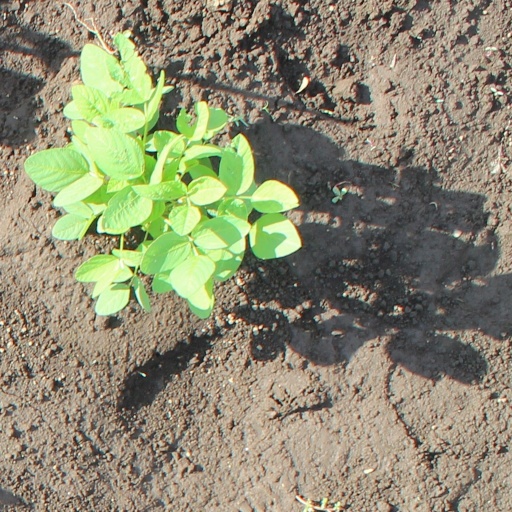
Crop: soybean